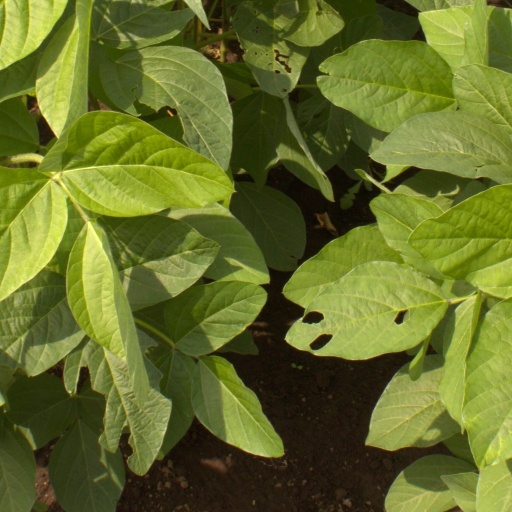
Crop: soybean